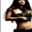
Label: woman